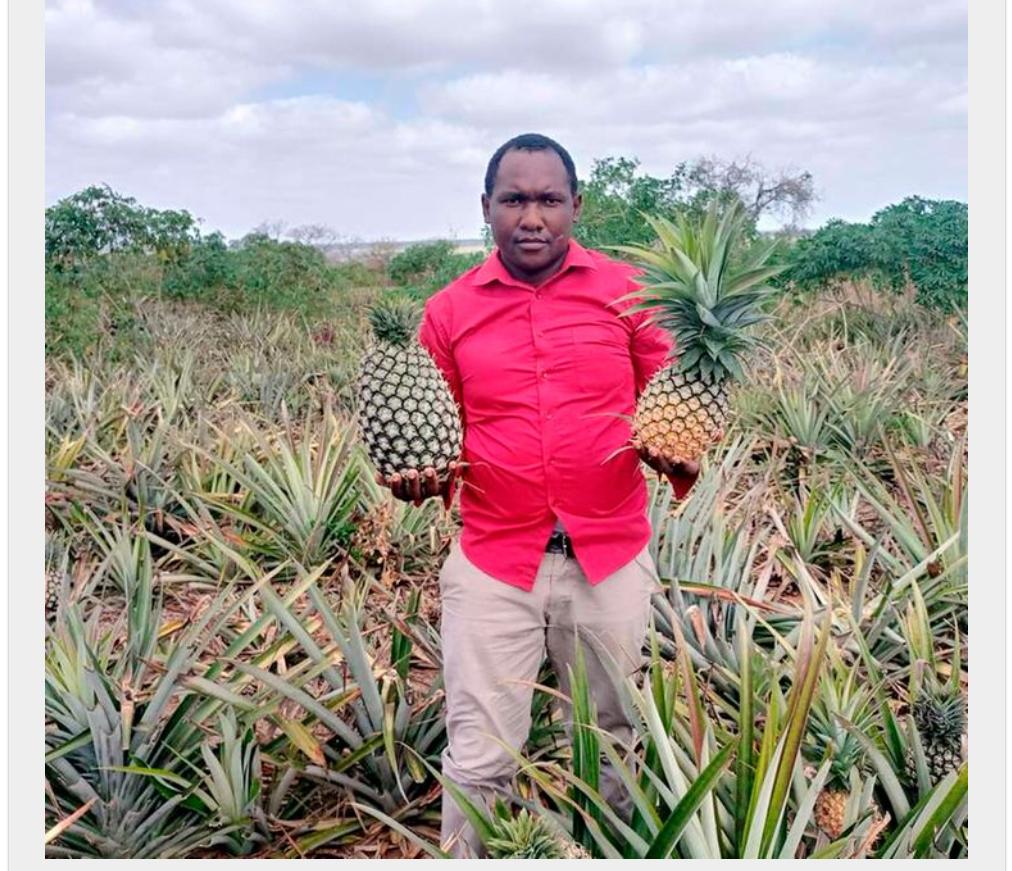
Mkulima wa kiume akiwa katika shamba lililopandwa zao la nanasi, akiwa amebeba matunda hayo mawili, akiyakagua kama yapo tayari kwa ajili ya kuvunwa na kupelekwa sokoni kuuzwa.